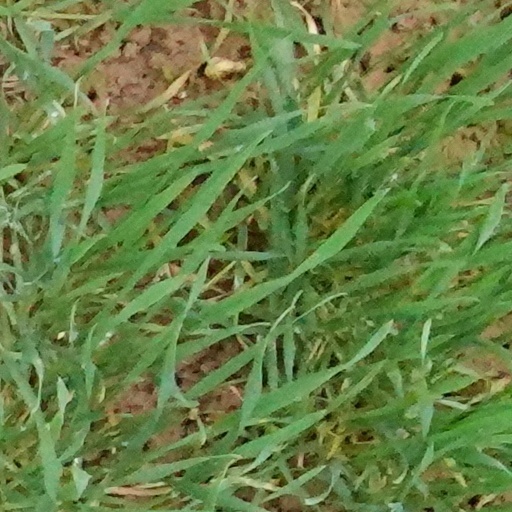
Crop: wheat